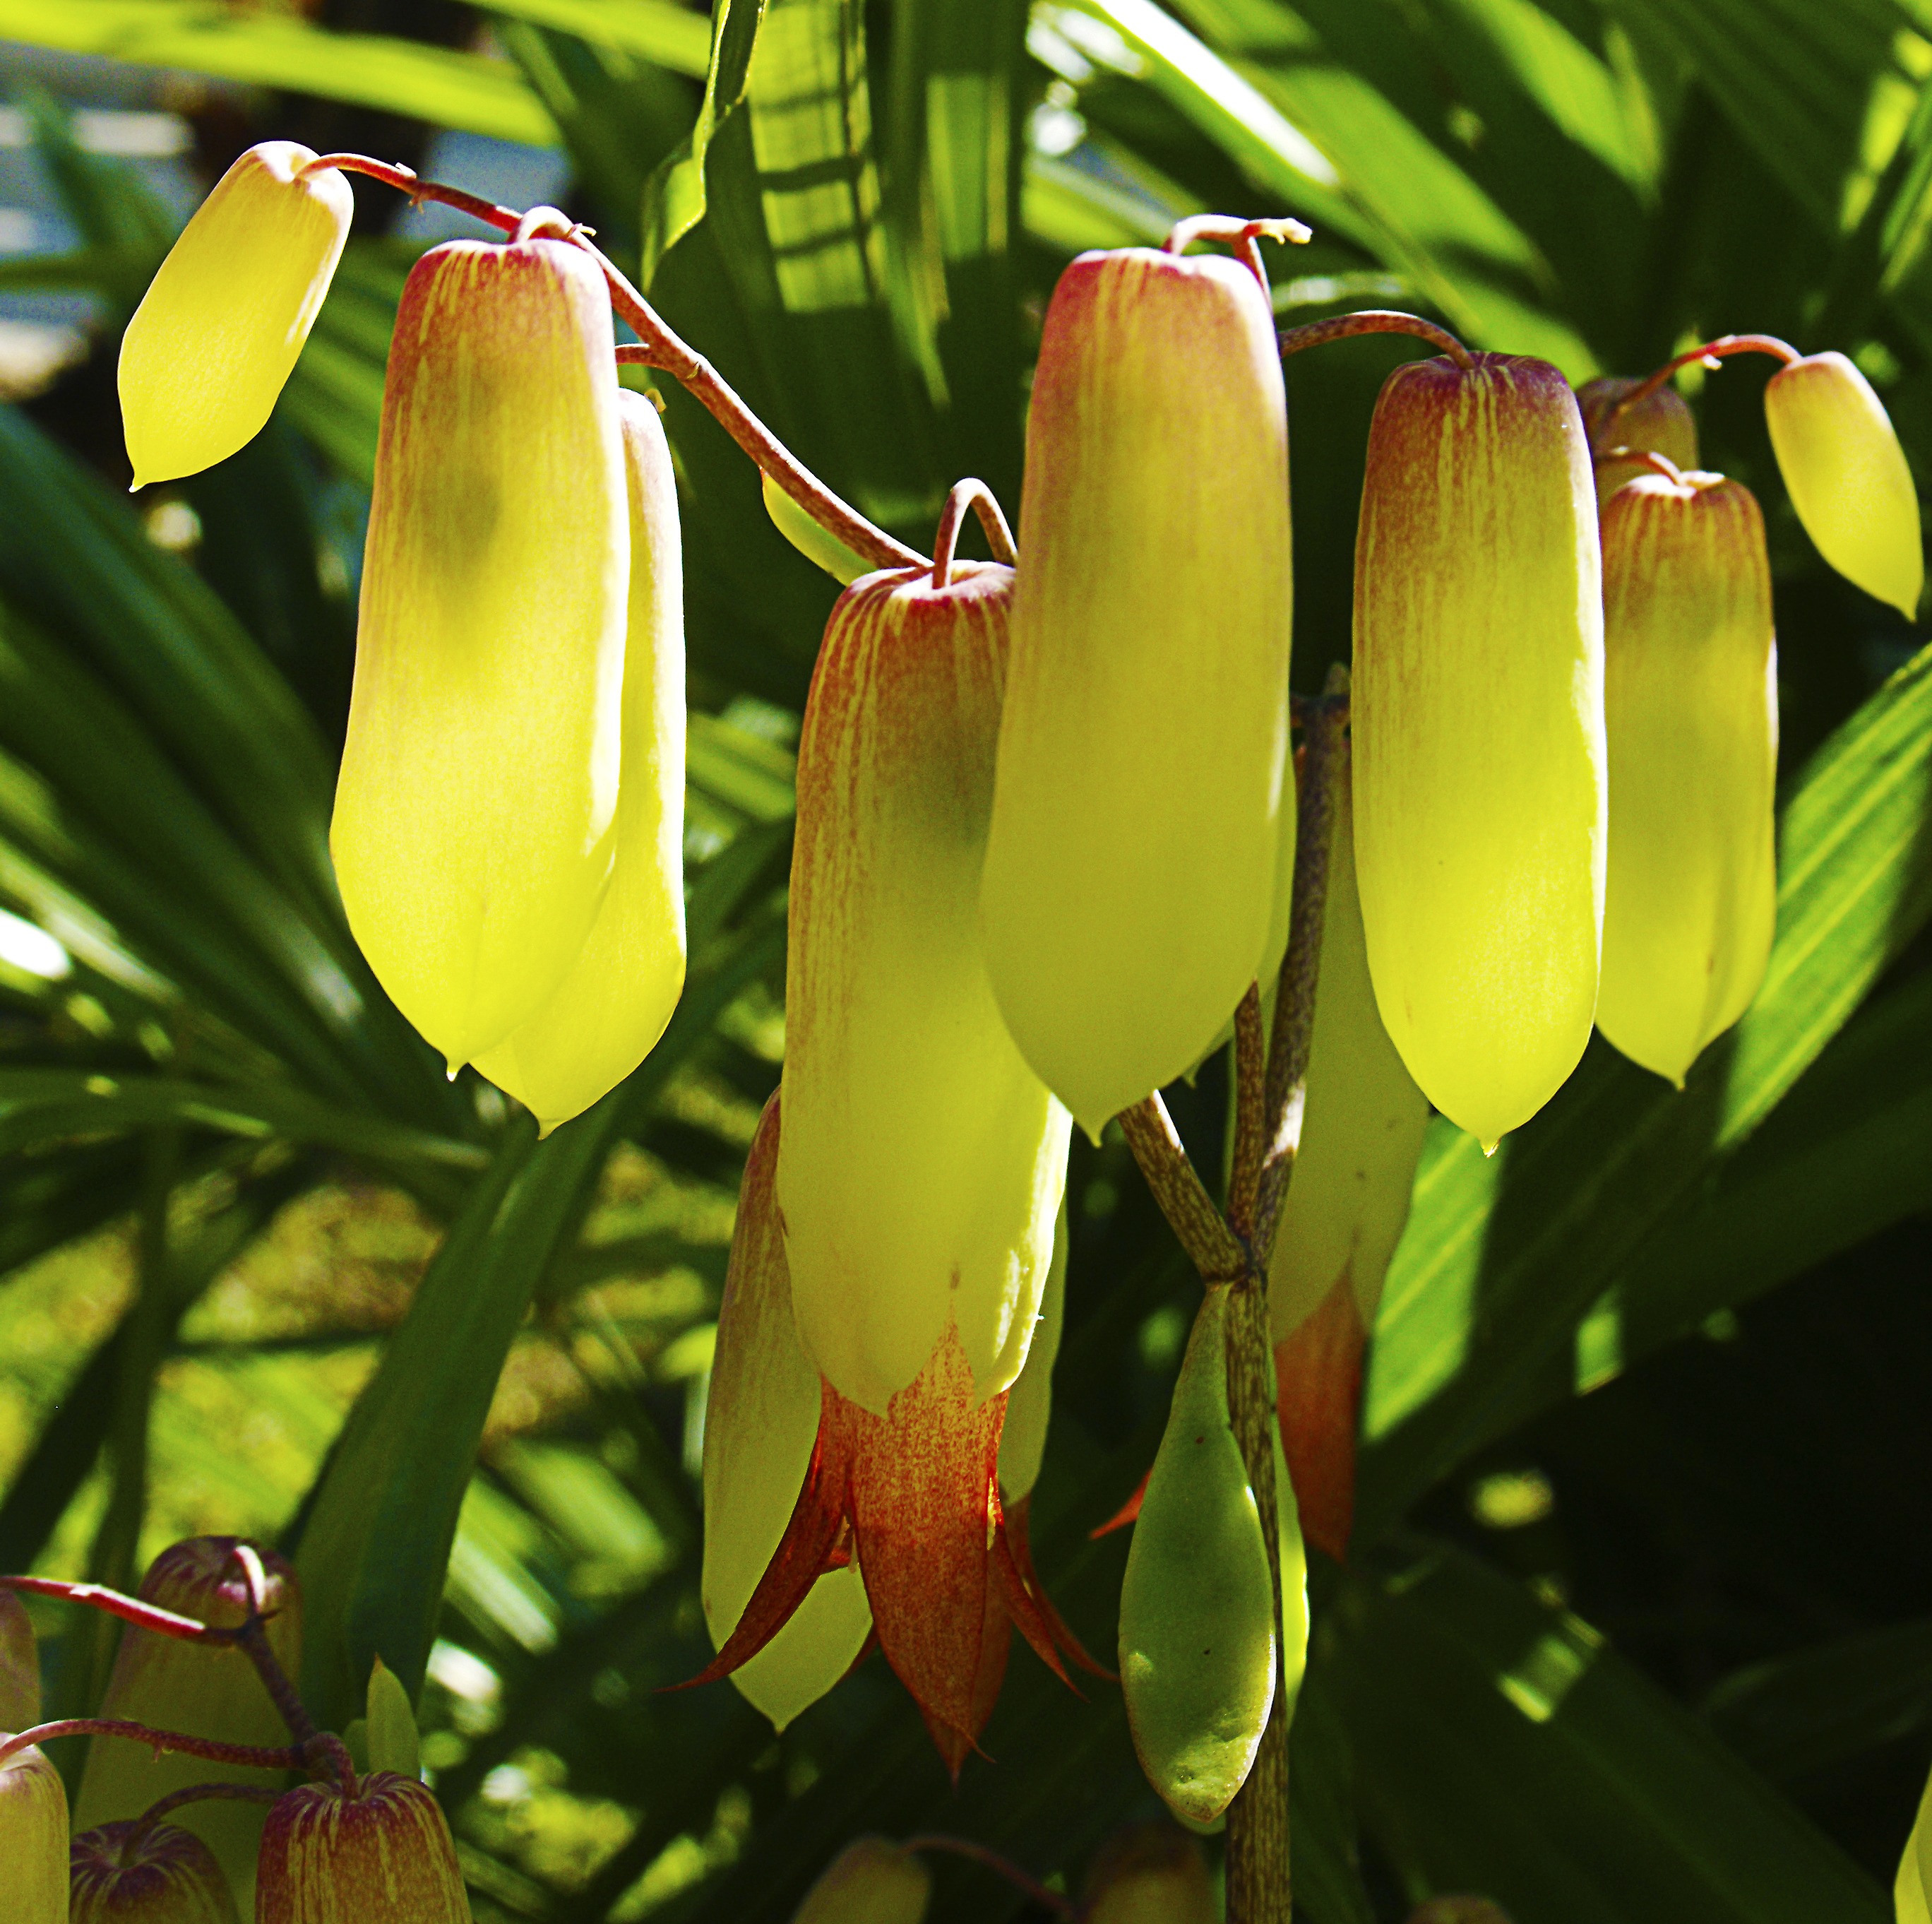
nature, blossom, plant, leaf, flower, petal, bloom, green, tropical, botany, succulent, hanging, yellow, flora, fauna, illuminated, wildflower, close up, bright, exotic, tropics, cypripedium, macro photography, crassulaceae, flowering plant, thick sheet greenhouse, oblong, kalanchoe, tubular, tube like, plant stem, land plant, goethe plant, kalanchoe pinnata, lantern like